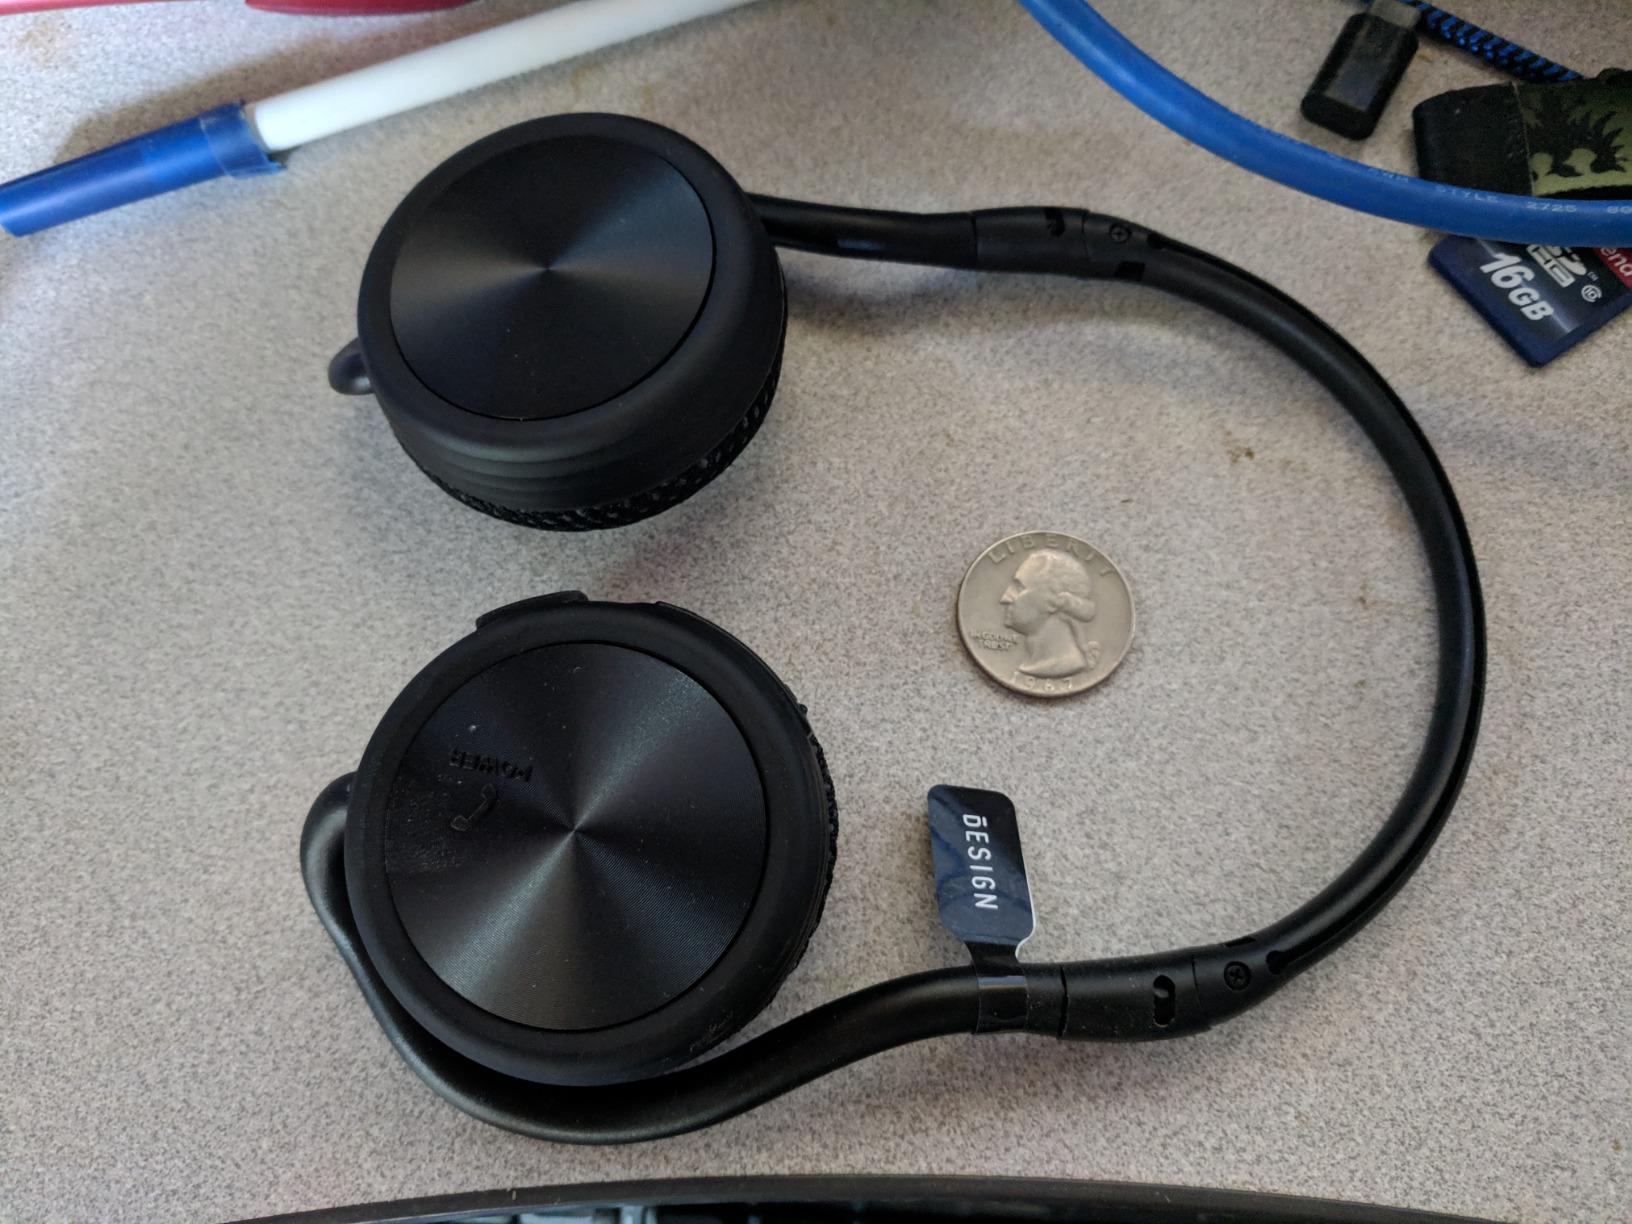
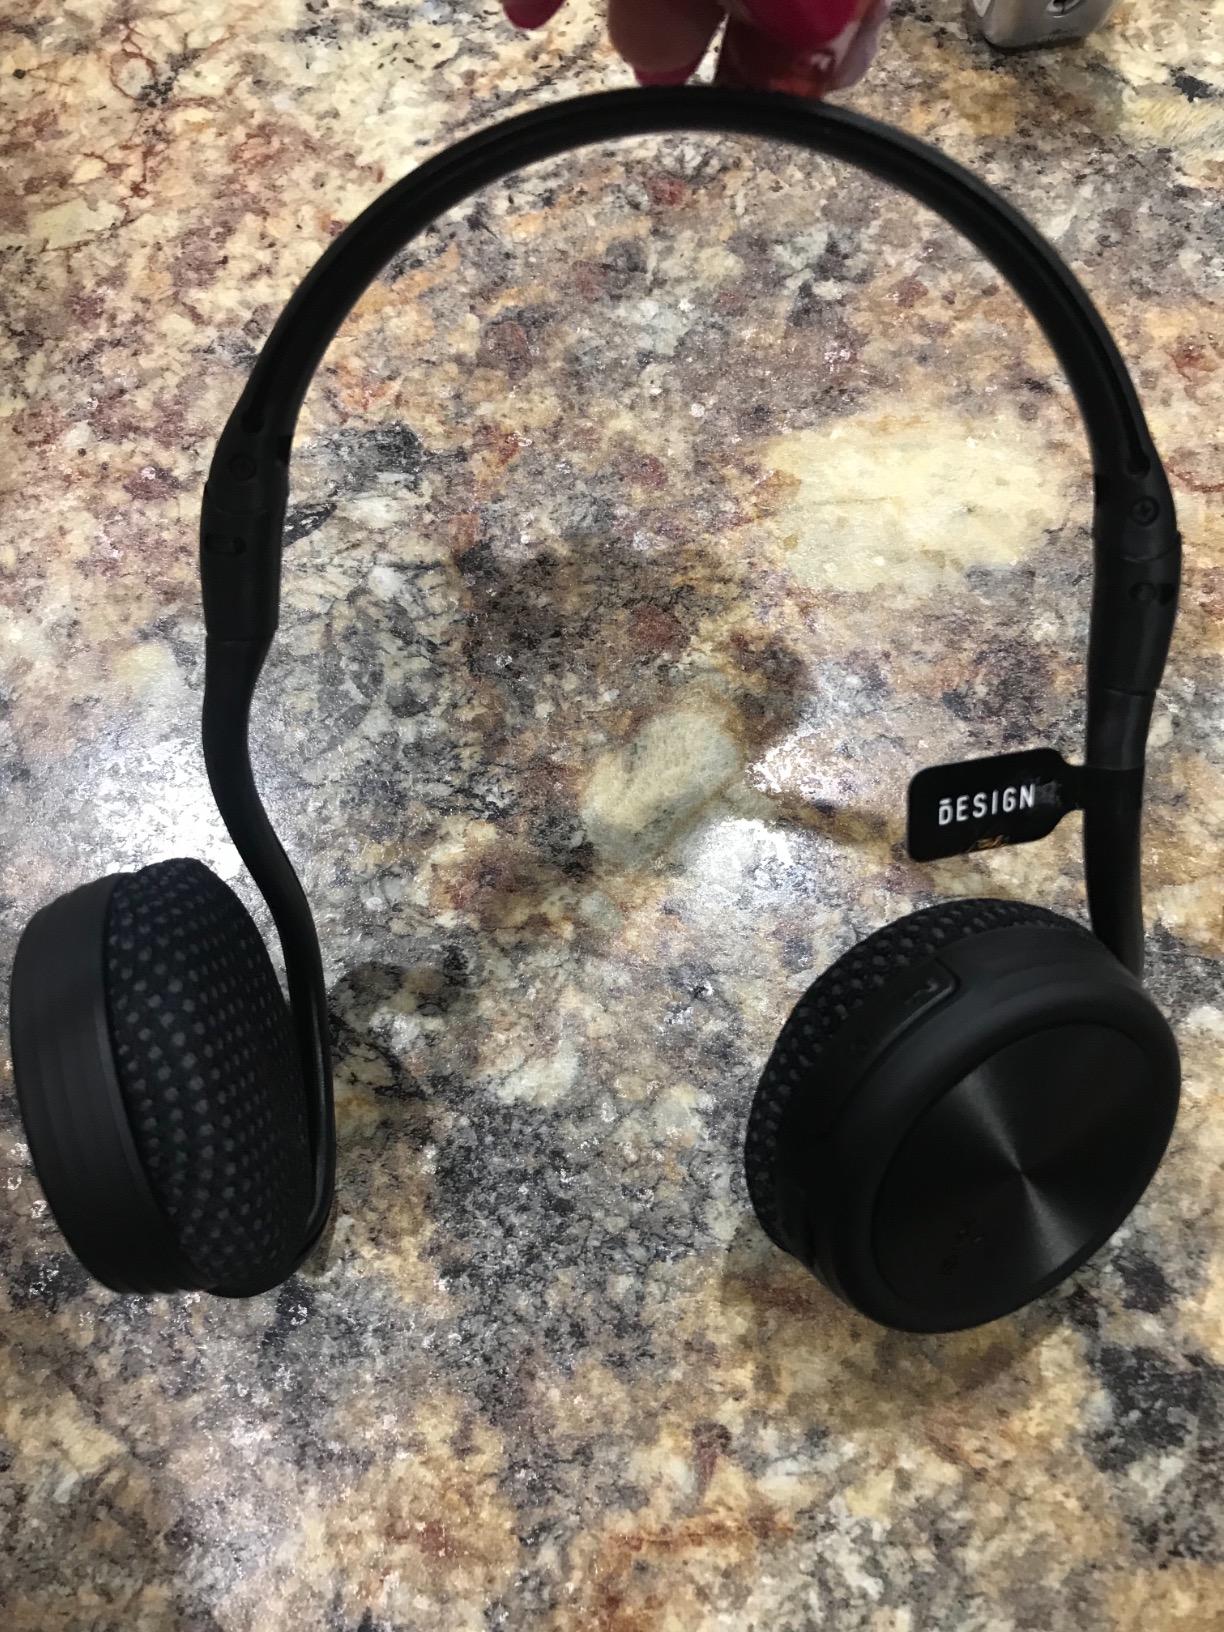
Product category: headphones
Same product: yes